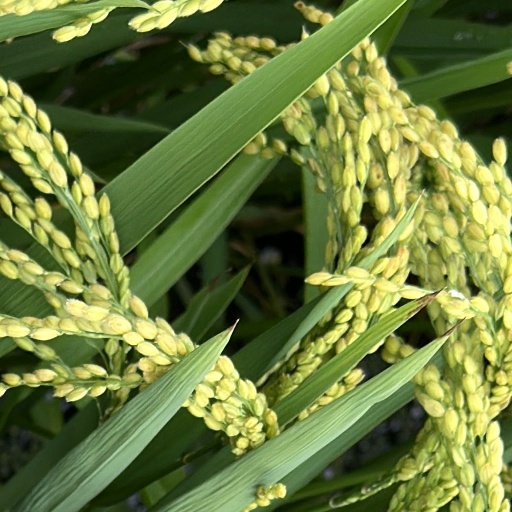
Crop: rice